The Power of Love (film)

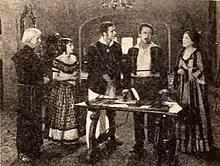
Still from film published in "Exhibitor's Herald"

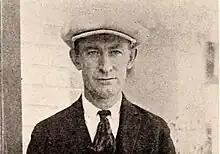
Harry K. Fairall

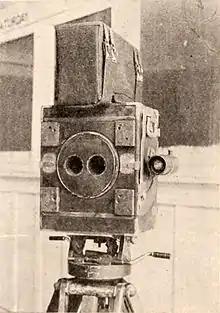
3D camera

The Power of Love is an American silent drama film and the first 3D feature film worldwide. The premiere was on September 27, 1922, at the Ambassador Hotel Theater in Los Angeles.